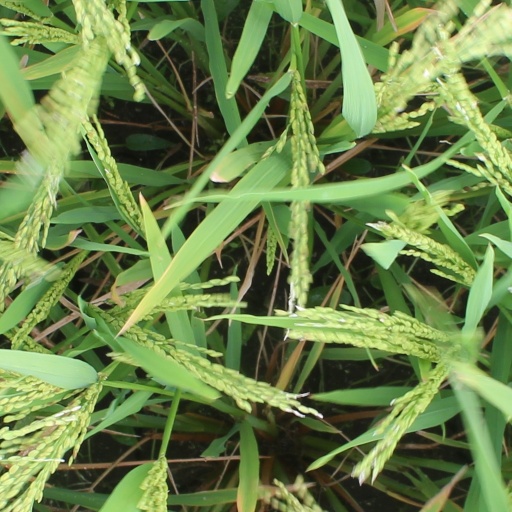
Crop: rice